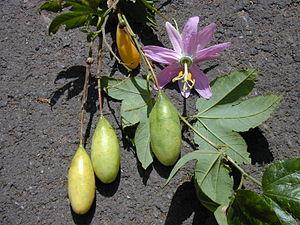
La flore en Colombie se caractérise par une biodiversité importante, avec le taux le plus élevé d'espèces par unité de surface à travers le monde. Plus de 130 000 espèces ont été signalées sur le territoire colombien.